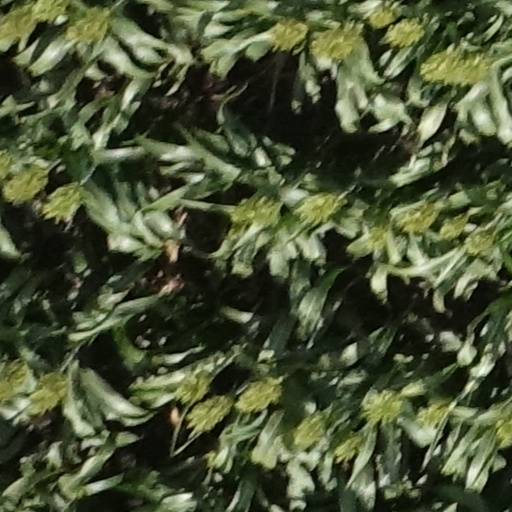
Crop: sorghum